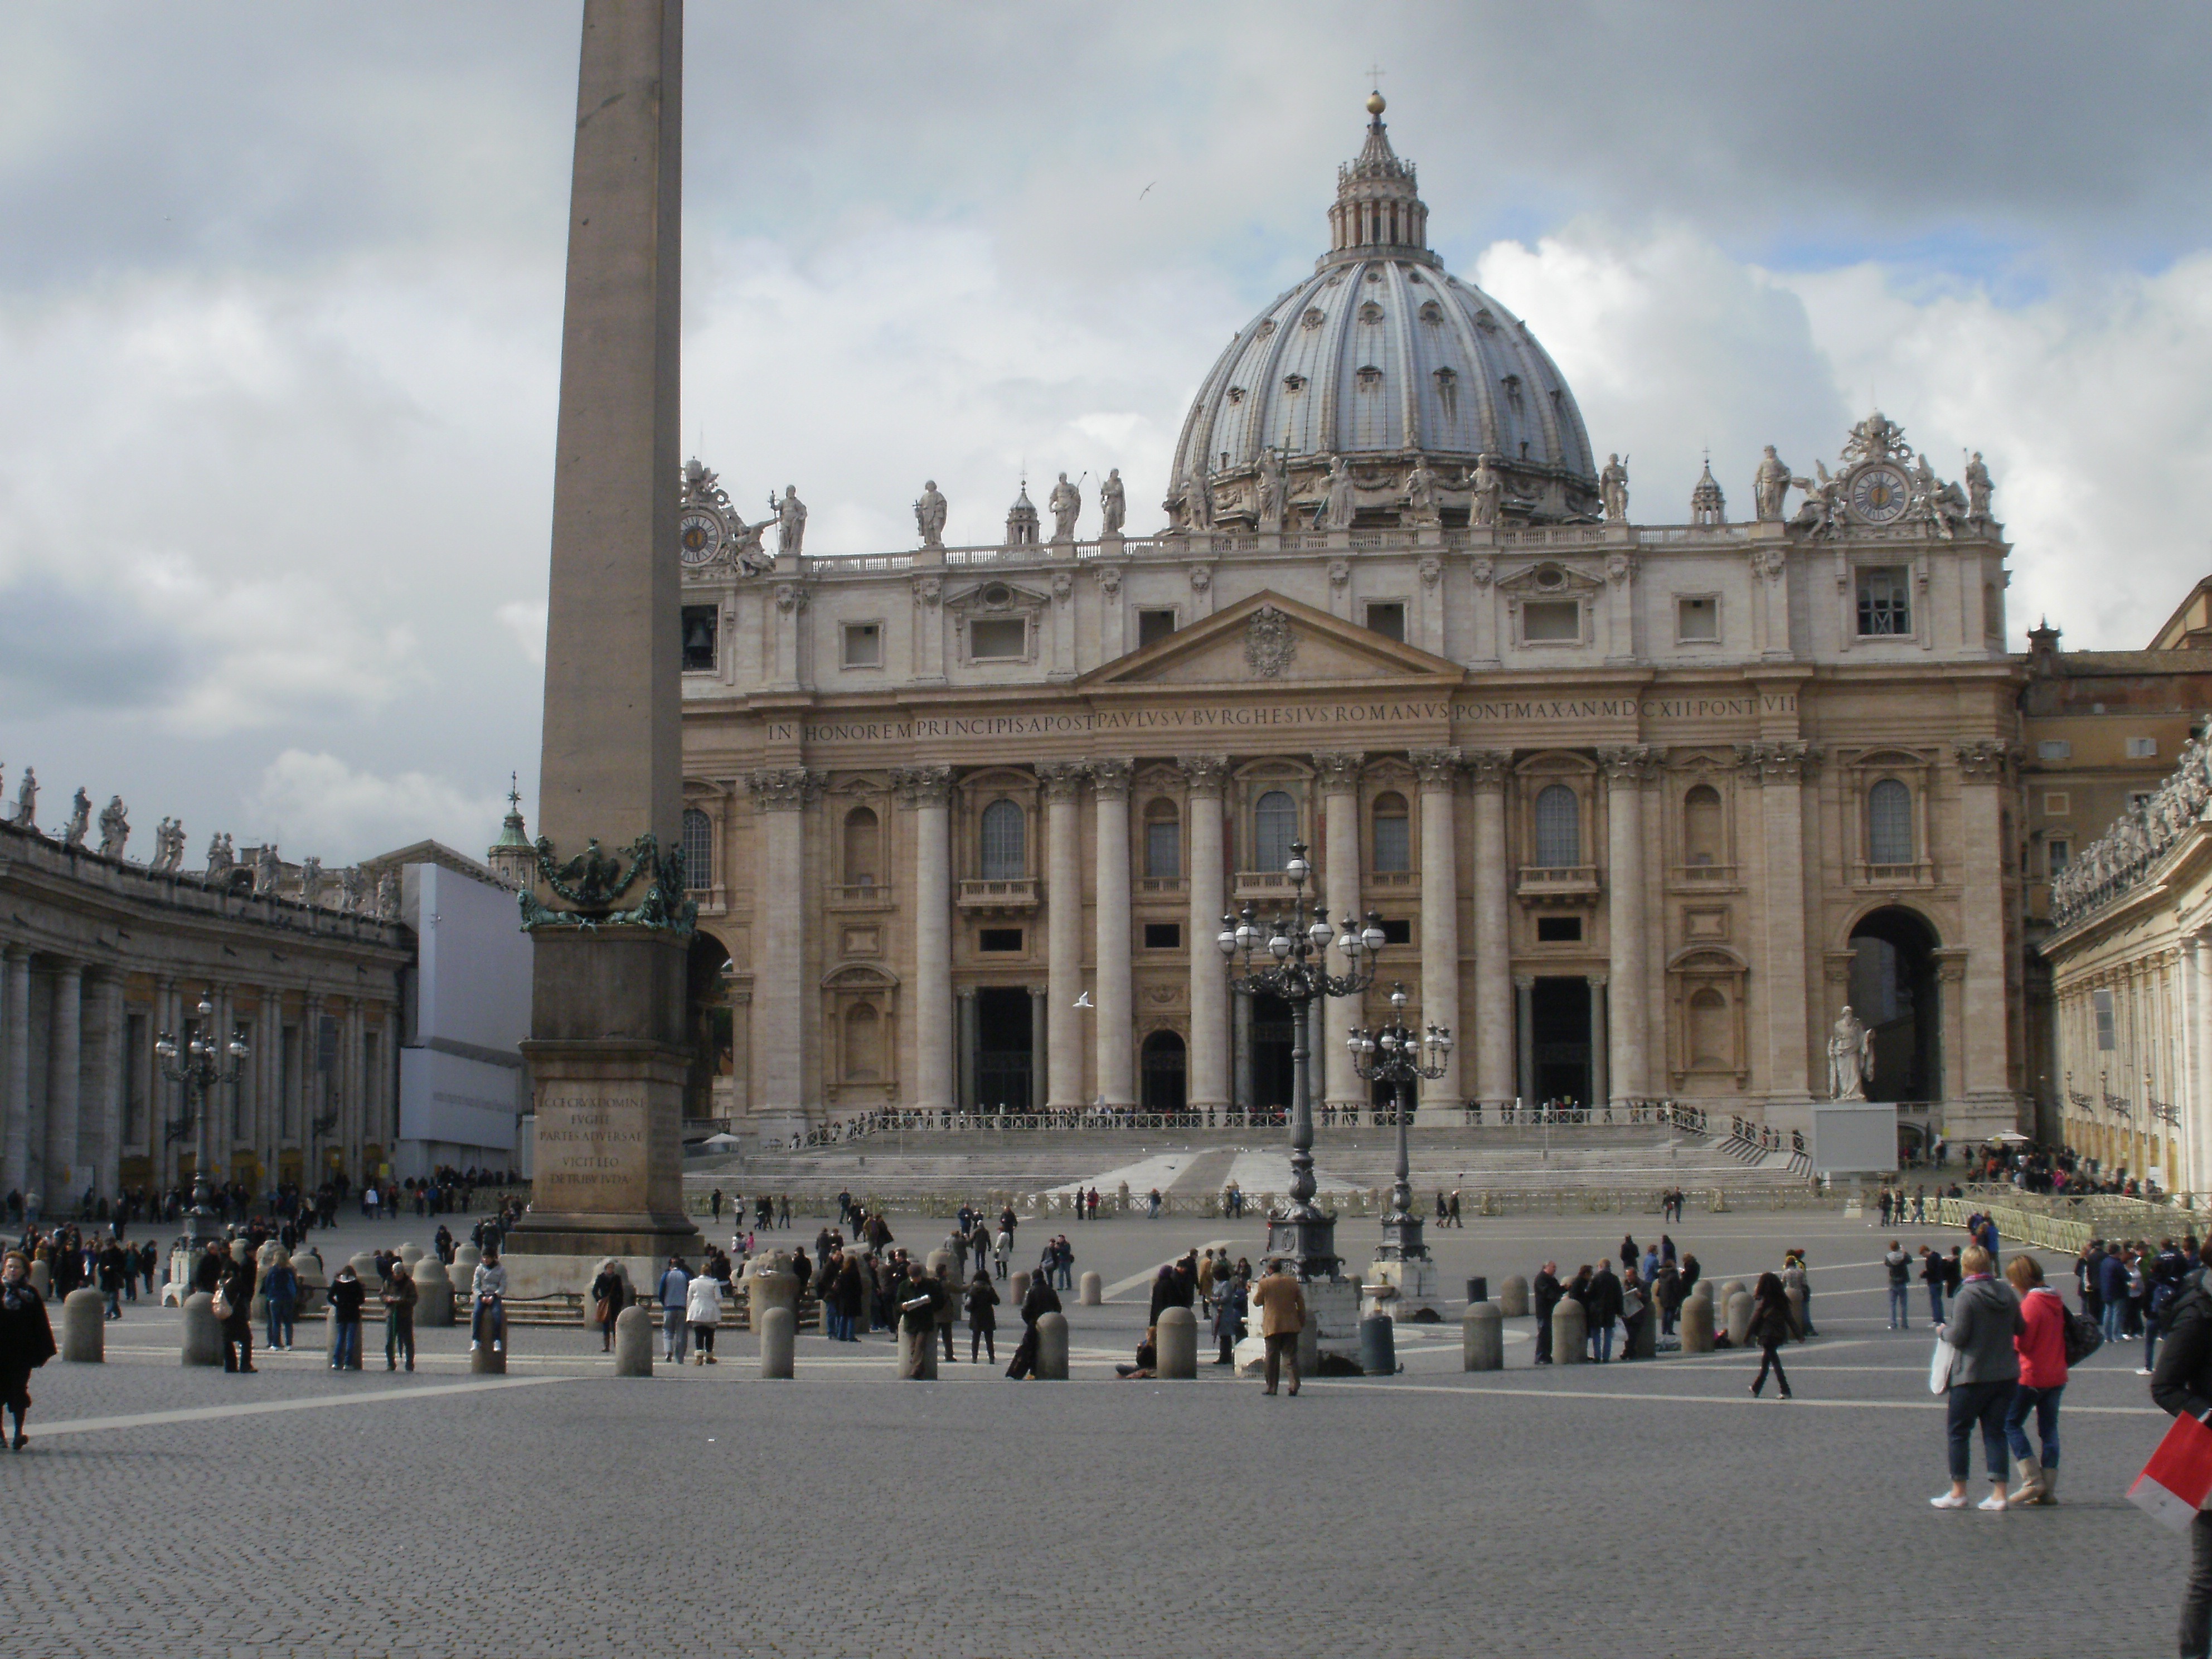
architecture, palace, city, monument, plaza, religion, landmark, italy, historic, vatican, catholic, rome, saint, town square, famous, historical, basilica, st peter's basilica, ancient rome, ancient history, human settlement, ancient roman architecture, vatican city, peter's, saint peter's basilica